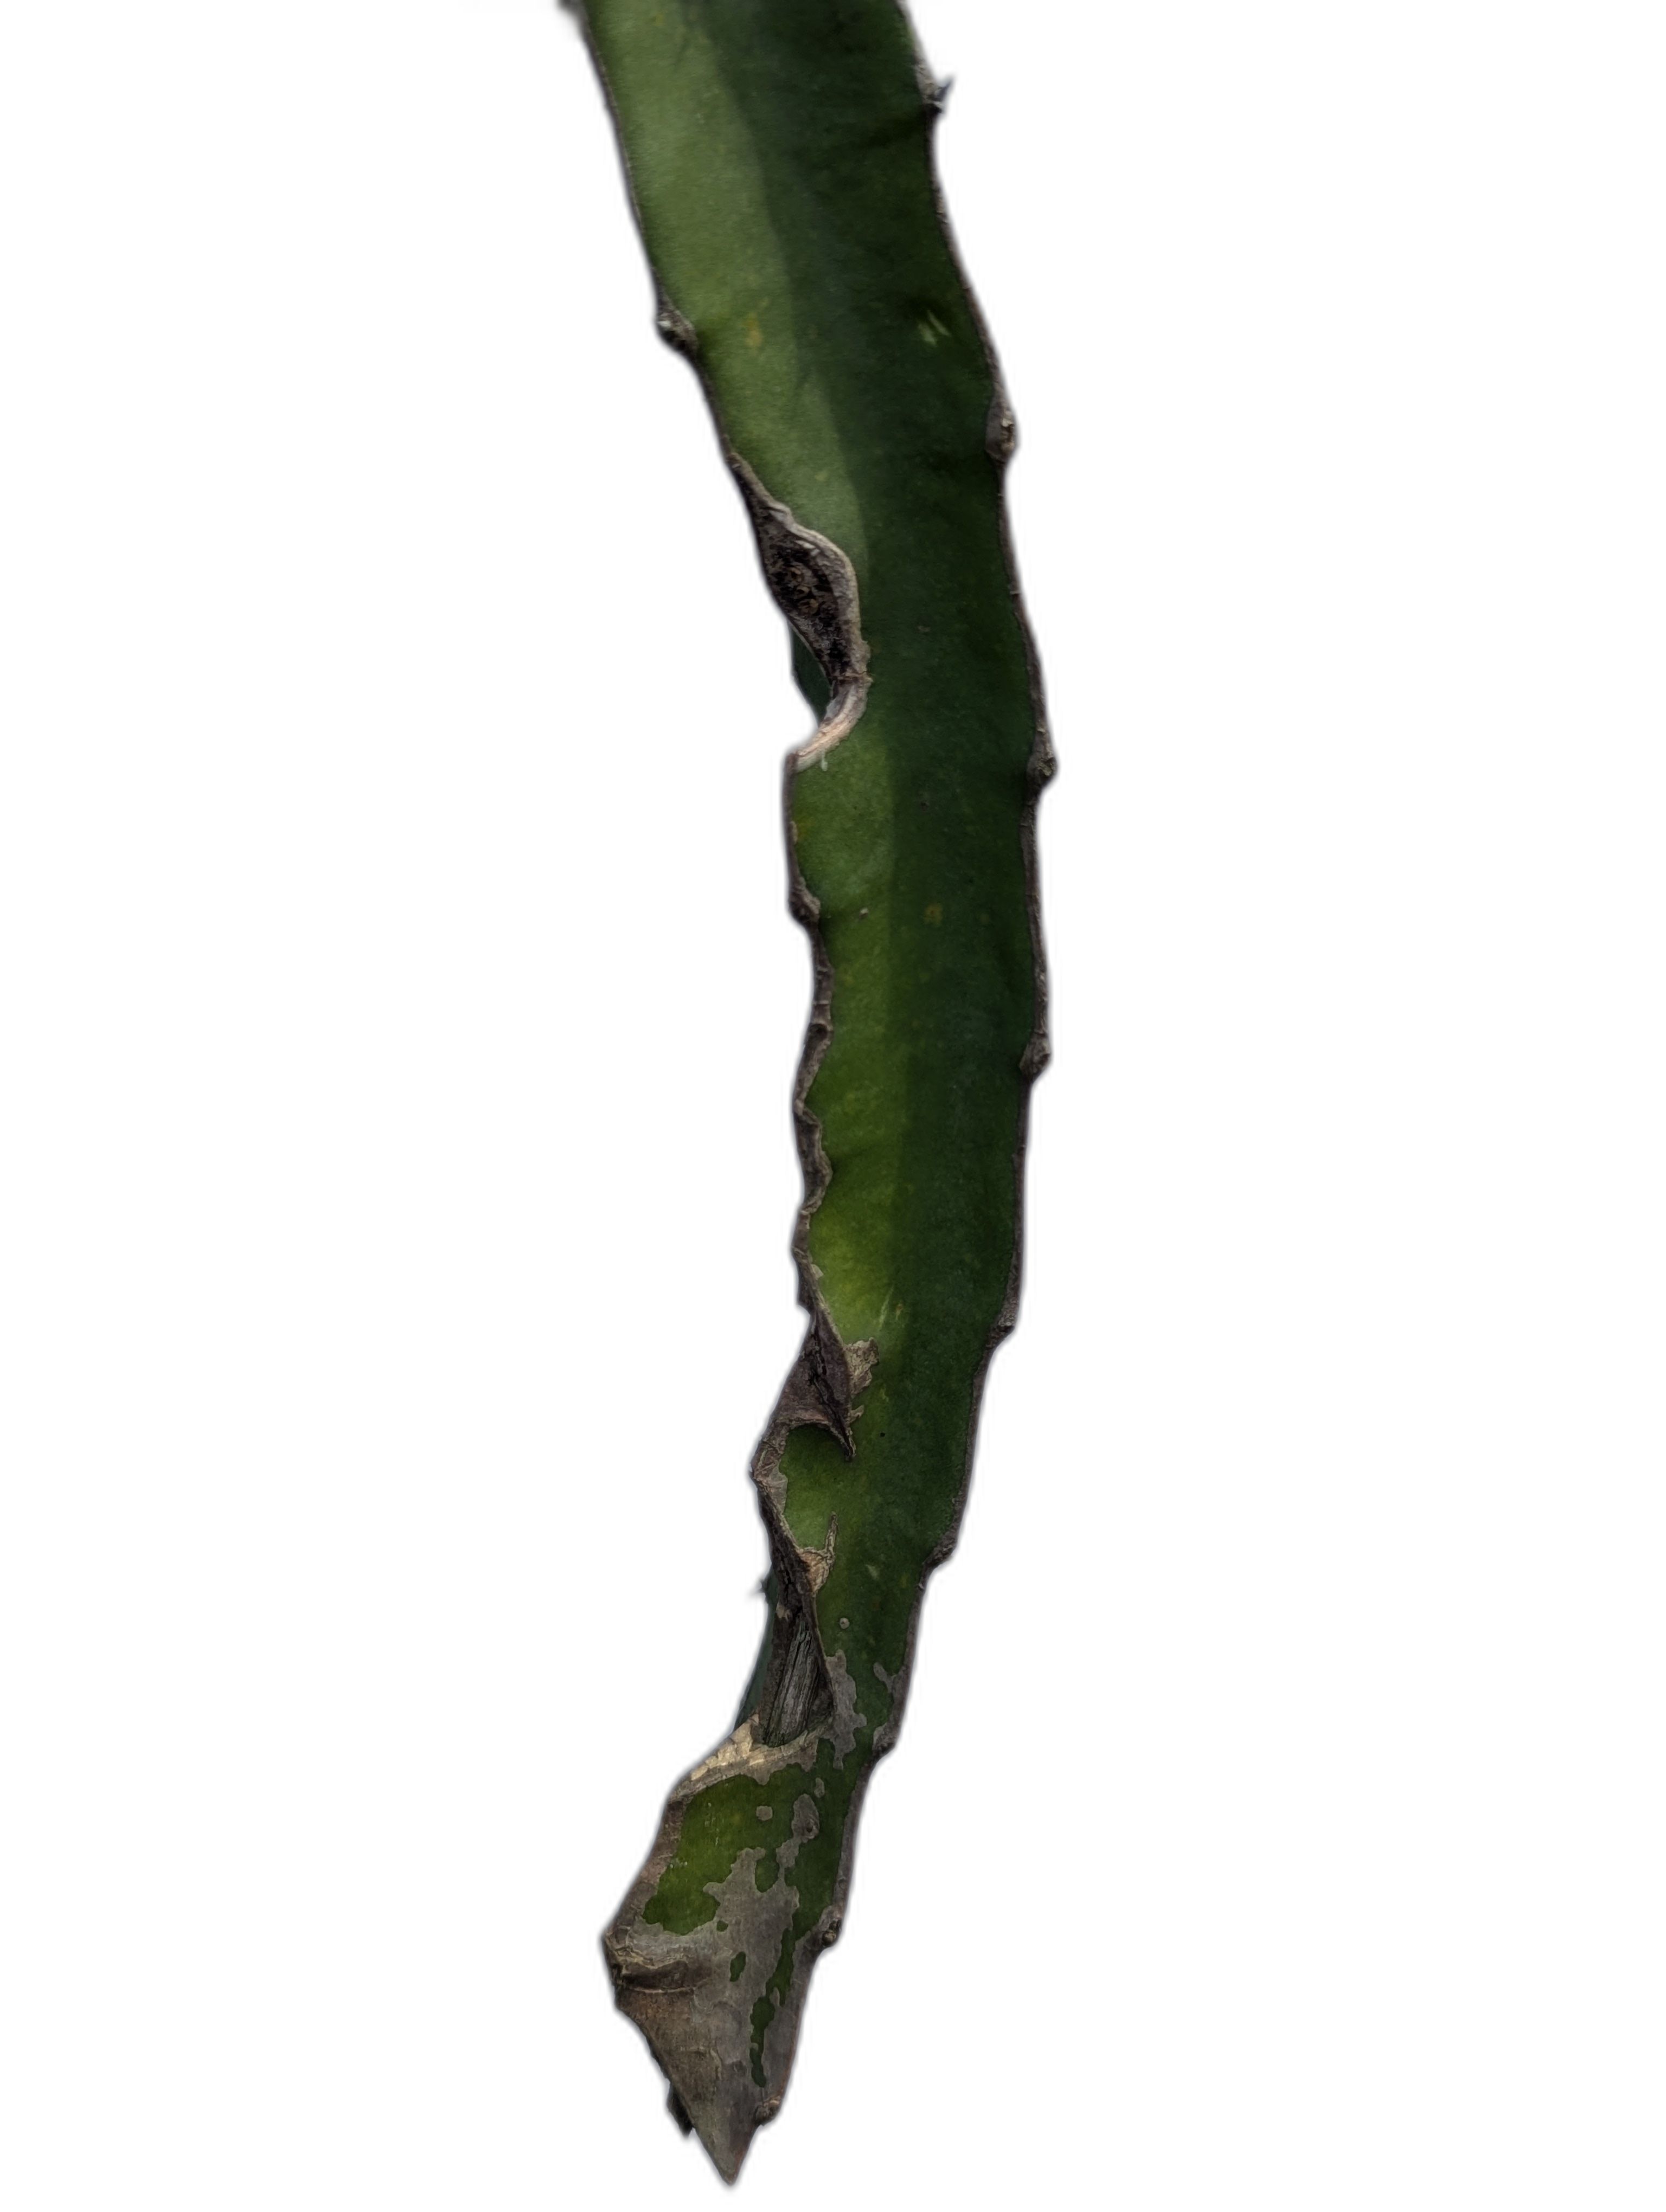
Label: Good leaf